Brooklyn DA

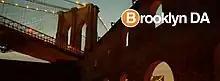

Brooklyn DA is a six-part American news documentary series that aired on CBS. It follows the prosecutors of the Kings County District Attorney's office in Brooklyn, New York. The series premiered on May 28, 2013.